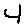
Label: 4